Submarine escape training facility

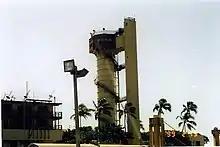
The ETT at Pearl Harbor, Hawaii

The tower on Sub-Base Pearl Harbor was used between 1932 and 1983. The U.S. escape tower in Hawaii is not in use. The tower was also used to train scuba equipped divers (SEALs) or Underwater Demolition Teams to access or egress the submarine during special operations. The tower once located on Naval Submarine Base New London was in use between 1930 and 1994 and has since been razed. The Submarine Escape Trainer, a high, 84,000-gallon pool with two escape trunks was constructed at New London in 2007.